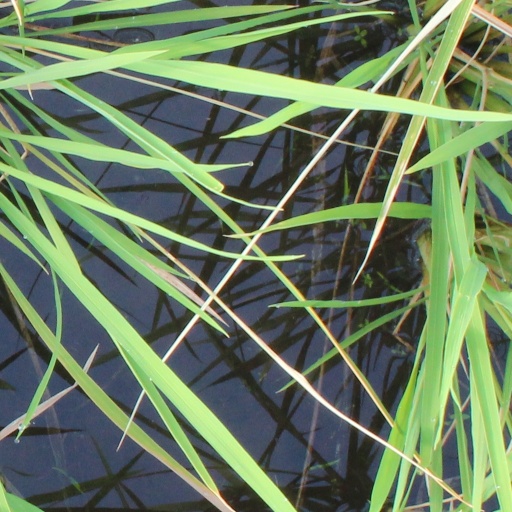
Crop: rice